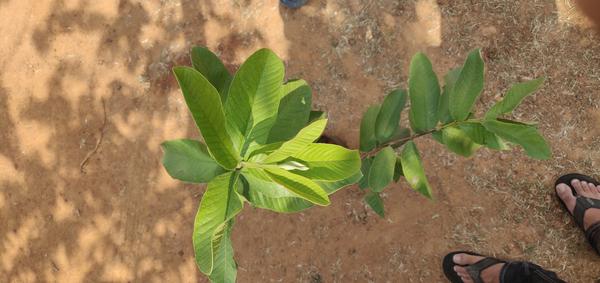
Plant: Gauva